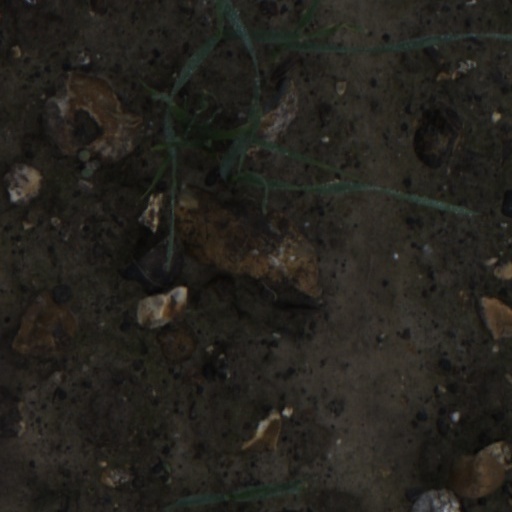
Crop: wheat